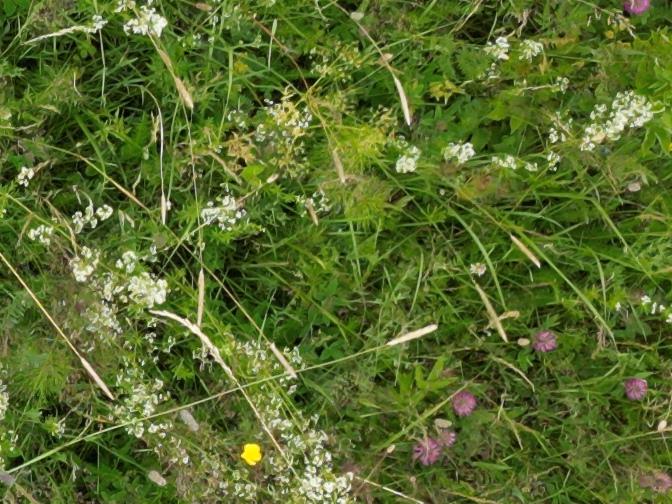
Flowers visible: yarrow flowers, yarrow flowers, yarrow flowers